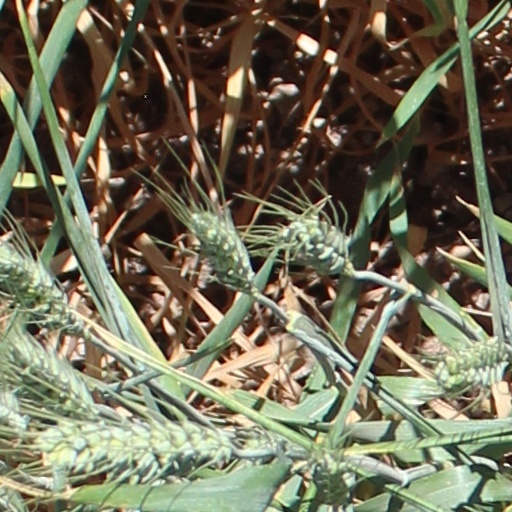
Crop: wheat